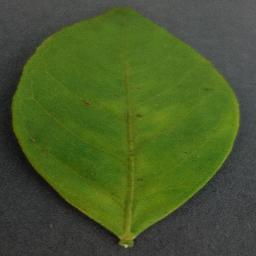
Label: Orange___Haunglongbing_(Citrus_greening)